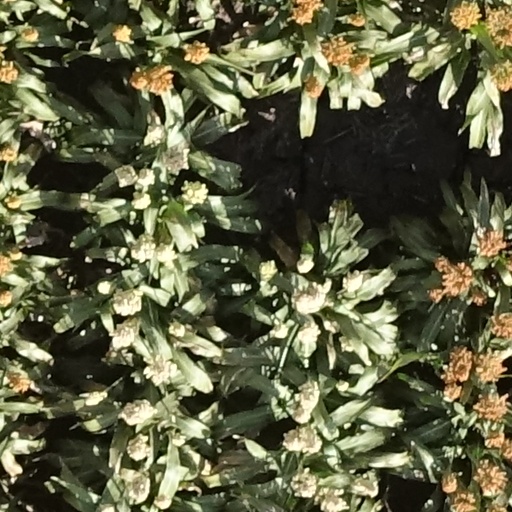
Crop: sorghum